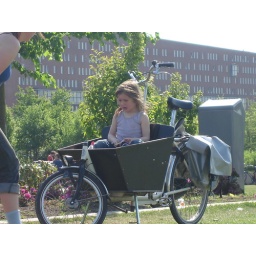
That girl in the bike